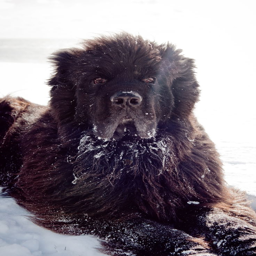
dog enjoys the fresh fallen snow .